Beatrice of Bourbon, Queen of Bohemia

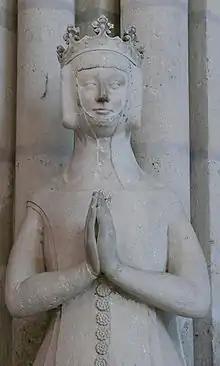

Beatrice of Bourbon (1320 – 23 December 1383) was by marriage Queen of Bohemia and Countess of Luxembourg. Initially betrothed to Philip, Despot of Romania, she later married King John of Bohemia. By 1337 she had given birth to a son, Wenceslaus, and then promptly left Prague, residing in Luxembourg. After being widowed in 1346, Beatrice married Eudes II, Lord of Grancey in 1347. She died 27 December 1383 and was buried at the Couvent des Jacobins.